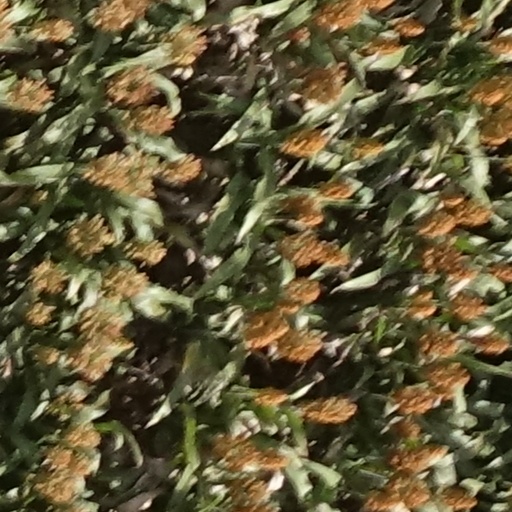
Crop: sorghum